Bow River pathway

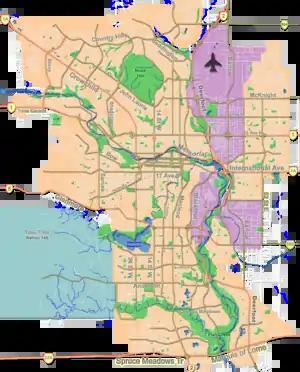
The Bow River pathway follows the Bow River from west to east, then north to south

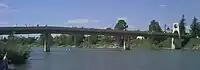
The pathway crosses the Bow River in Edworthy Park on the Harry Boothman Bridge

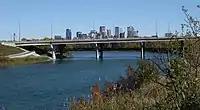
The pathway is integrated with Crowchild Trail bridge

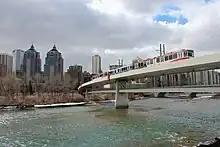
Two-level bridge across the Bow River near Downtown West End, with C-Train light rail on the upper level and pathway on the lower level.

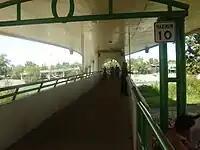
Crossing the river beneath the C-Train bridge

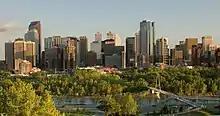
Pedestrian bridge to Prince's Island Park

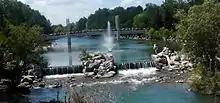
Pathway in Prince's Island Park

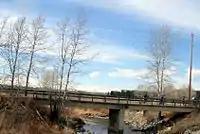
Pathway in Fish Creek Provincial Park

The pathway is used for cycling, hiking, jogging, as well as rollerblading and skateboarding. The paths are connected with a system that extends along the Elbow River and other areas of the city.